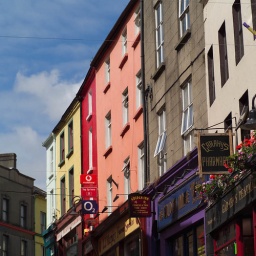
Ireland - buildings on street in Irish town